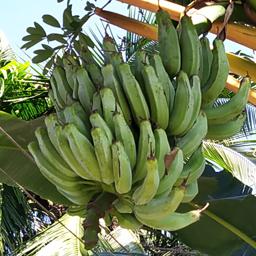
Label: KACHKOL FRUIT